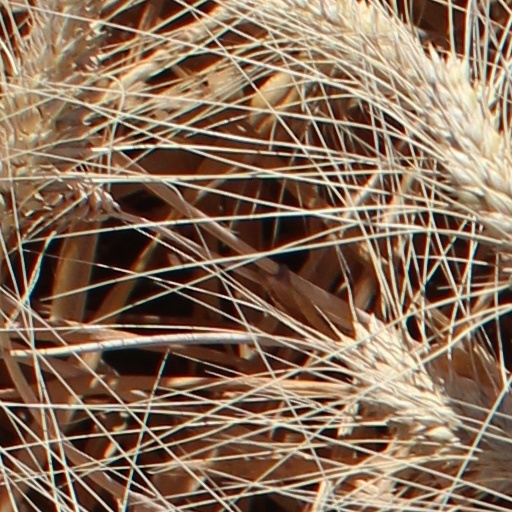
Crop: wheat